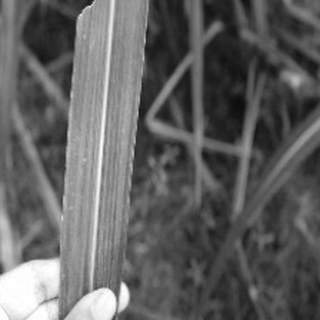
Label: sugarcane_bacterial_blight